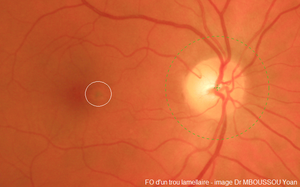
Fond d’œil d'un trou lamellaire
Le trou lamellaire est un défect rétinien qui n'intéresse que les couches internes de la rétine. Il peut résulter d'une traction vitréo-rétinienne ancienne ou d'un processus dégénératif. Il est généralement de meilleur pronostic qu'un trou maculaire complet. Cliniquement, il peut exister un syndrome maculaire ; l’aspect du fond d’œil peut évoquer un trou avec un aspect arrondi et orangé, mais sans atrophie au fond du trou ni ligne grisée de soulèvement rétinien des bords du trou.